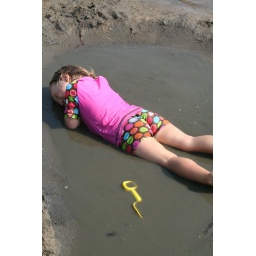
i mean, I am trying to nap in a pool of black mucky water